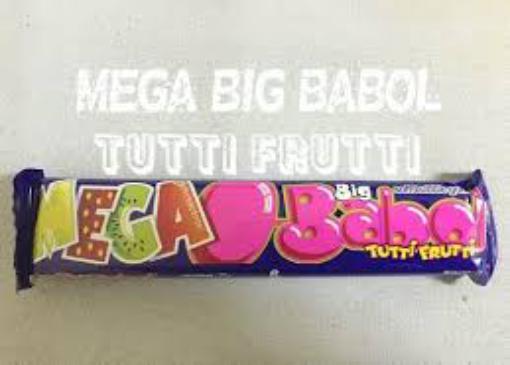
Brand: BigBabol
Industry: Food